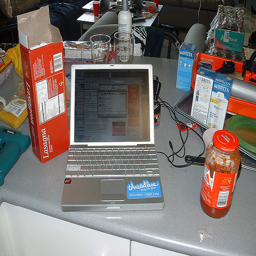
A silver laptop computer sitting on top of a table.
A laptop on a counter with food and other stuff.
getting a lasagna recipe off the internet on a computer
There is a lap top on a counter with different items
A laptop computer on a table with food around it.